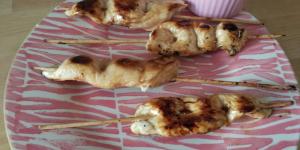
brochetas de pollo con salsa yakitori